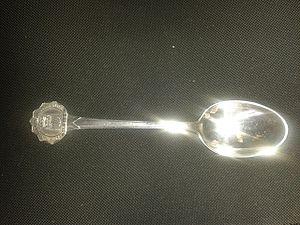
Petite cuillère souvenir de l'Exposition Coloniale Internationale - Paris - 1931
L’Exposition coloniale internationale s'est tenue à Paris du 6 mai au 15 novembre 1931, à la porte Dorée et sur le site du bois de Vincennes, pour présenter les produits et réalisations de l'ensemble des colonies et des dépendances d'outre-mer de la France, ainsi que celles des principales puissances coloniales, à l'exception notable du Royaume-Uni, au sein de pavillons rappelant l'architecture de ces territoires, notamment d'Afrique noire, de Madagascar, d'Afrique du Nord, d'Indochine, de Syrie et du Liban.